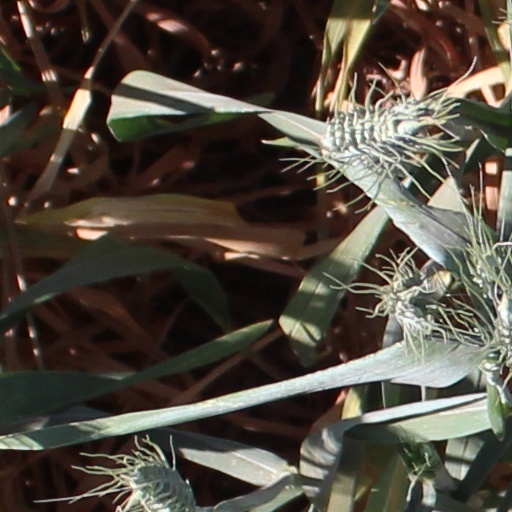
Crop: wheat